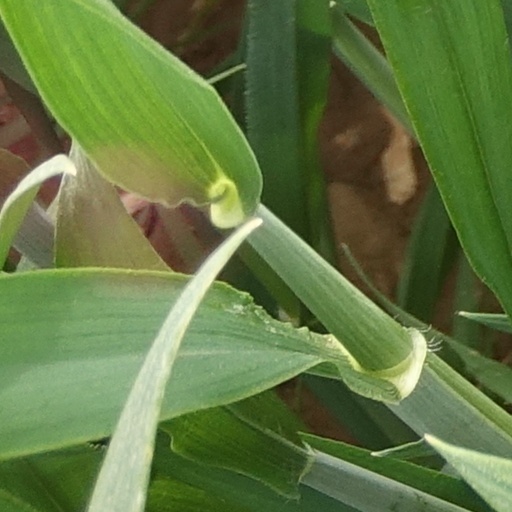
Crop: wheat